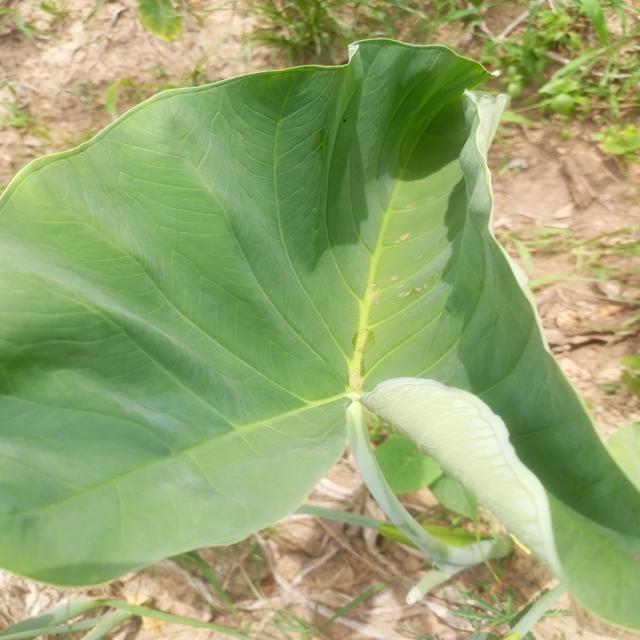
Label: Healthy